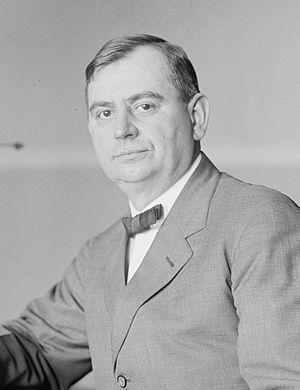
Le secrétaire à l'Agriculture des États-Unis est le dirigeant du département de l'Agriculture des États-Unis, équivalent de ministre de l'Agriculture dans d'autres États. Il est membre du cabinet et est 9ᵉ sur la ligne de succession présidentielle.
Howard Mason Gore, né le 12 octobre 1877 dans le comté de Harrison et mort le 20 juin 1947 à Clarksburg, est un homme politique américain. Membre du Parti républicain, il est secrétaire à l'Agriculture entre 1924 et 1925 dans l'administration du président Calvin Coolidge puis gouverneur de Virginie-Occidentale entre 1925 et 1929.